Zurich

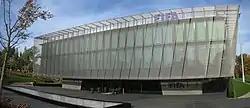
FIFA Headquarters

In addition to high-quality museums and galleries, Zurich has high-calibre chamber and symphony orchestras and several important theatres.